Joseph M. Dixon

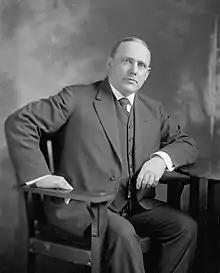
Dixon, 1905–1934

Joseph Moore Dixon (July 31, 1867May 22, 1934) was an American Republican politician from Montana. He served as a Representative, Senator, and the seventh Governor of Montana. A businessman and a modernizer of Quaker heritage, Dixon was a leader of the Progressive Movement in Montana and nationally. He was the national chairman for Theodore Roosevelt running for the presidency as the candidate of the Progressive Party in 1912.